Lebanon at the 2010 Winter Olympics

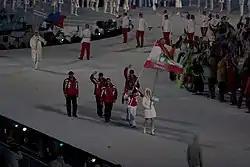
The athletes entering the stadium during the opening ceremonies.

The Lebanese Olympic Committee was recognized by the International Olympic Committee on 31 December 1947. The Lebanese have sent delegations to most Summer Olympics and Winter Olympic Games since then, missing the Summer Olympics only once, in 1956, and the Winter Olympics twice, in 1994 and 1998. The Lebanese delegation to Vancouver consisted of three alpine skiers; one man, Ghassan Achi and two women, Jacky Chamoun and Chirine Njeim.